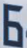
Number: 6